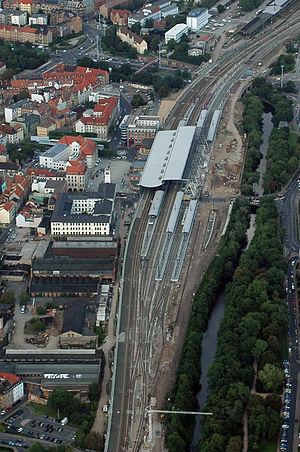
La gare centrale d'Erfurt, est une gare ferroviaire allemande, située au centre-ville de la ville d'Erfurt dans le land de Thuringe.